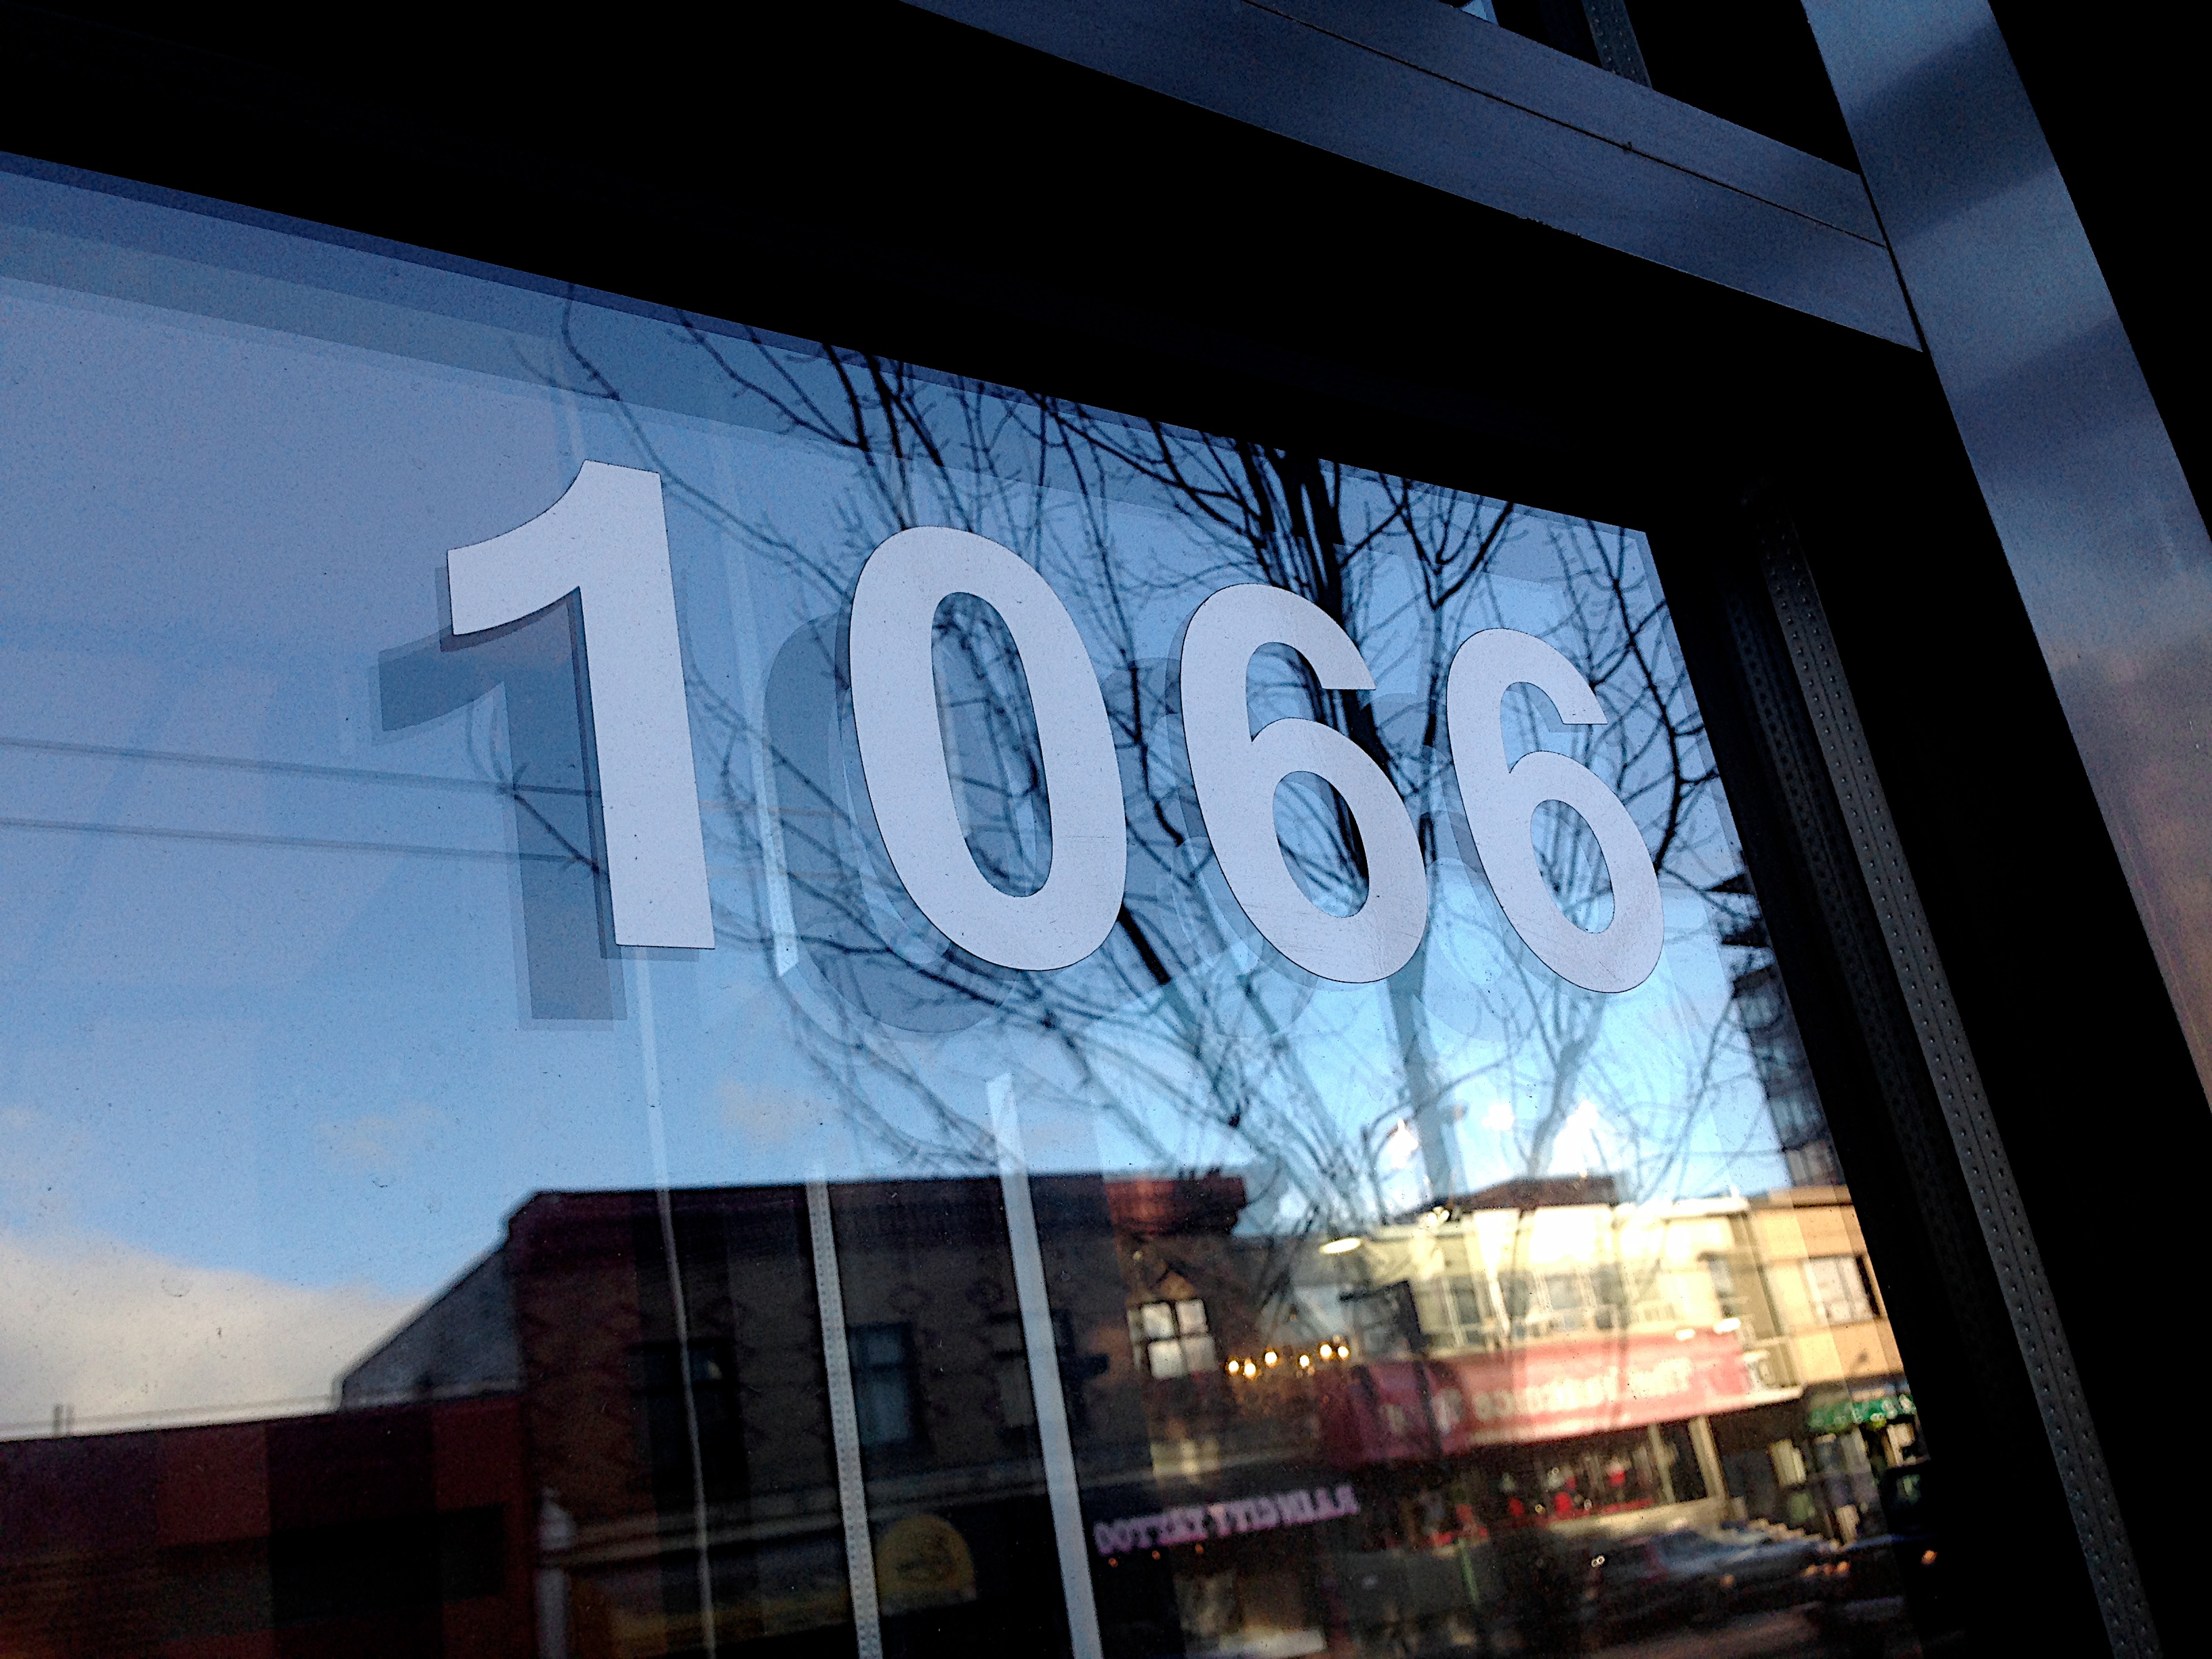
advertising, facade, signage, ds106, 106, display device